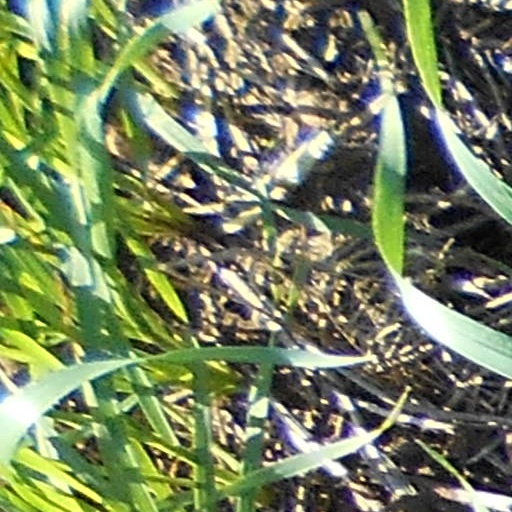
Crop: wheat